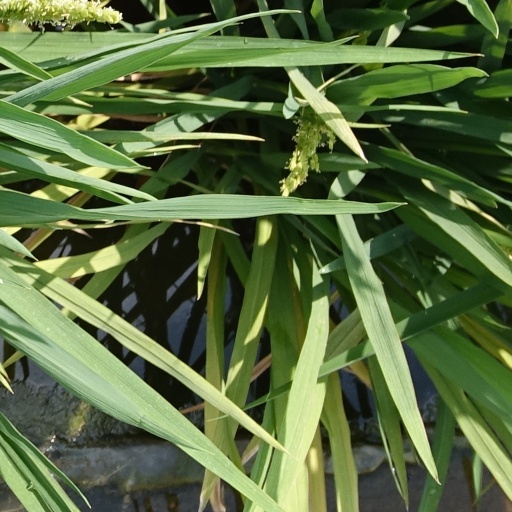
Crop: rice